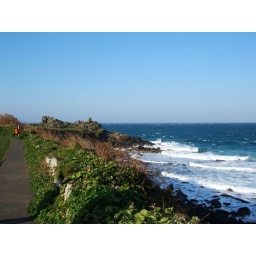
Not a cloud in the sky